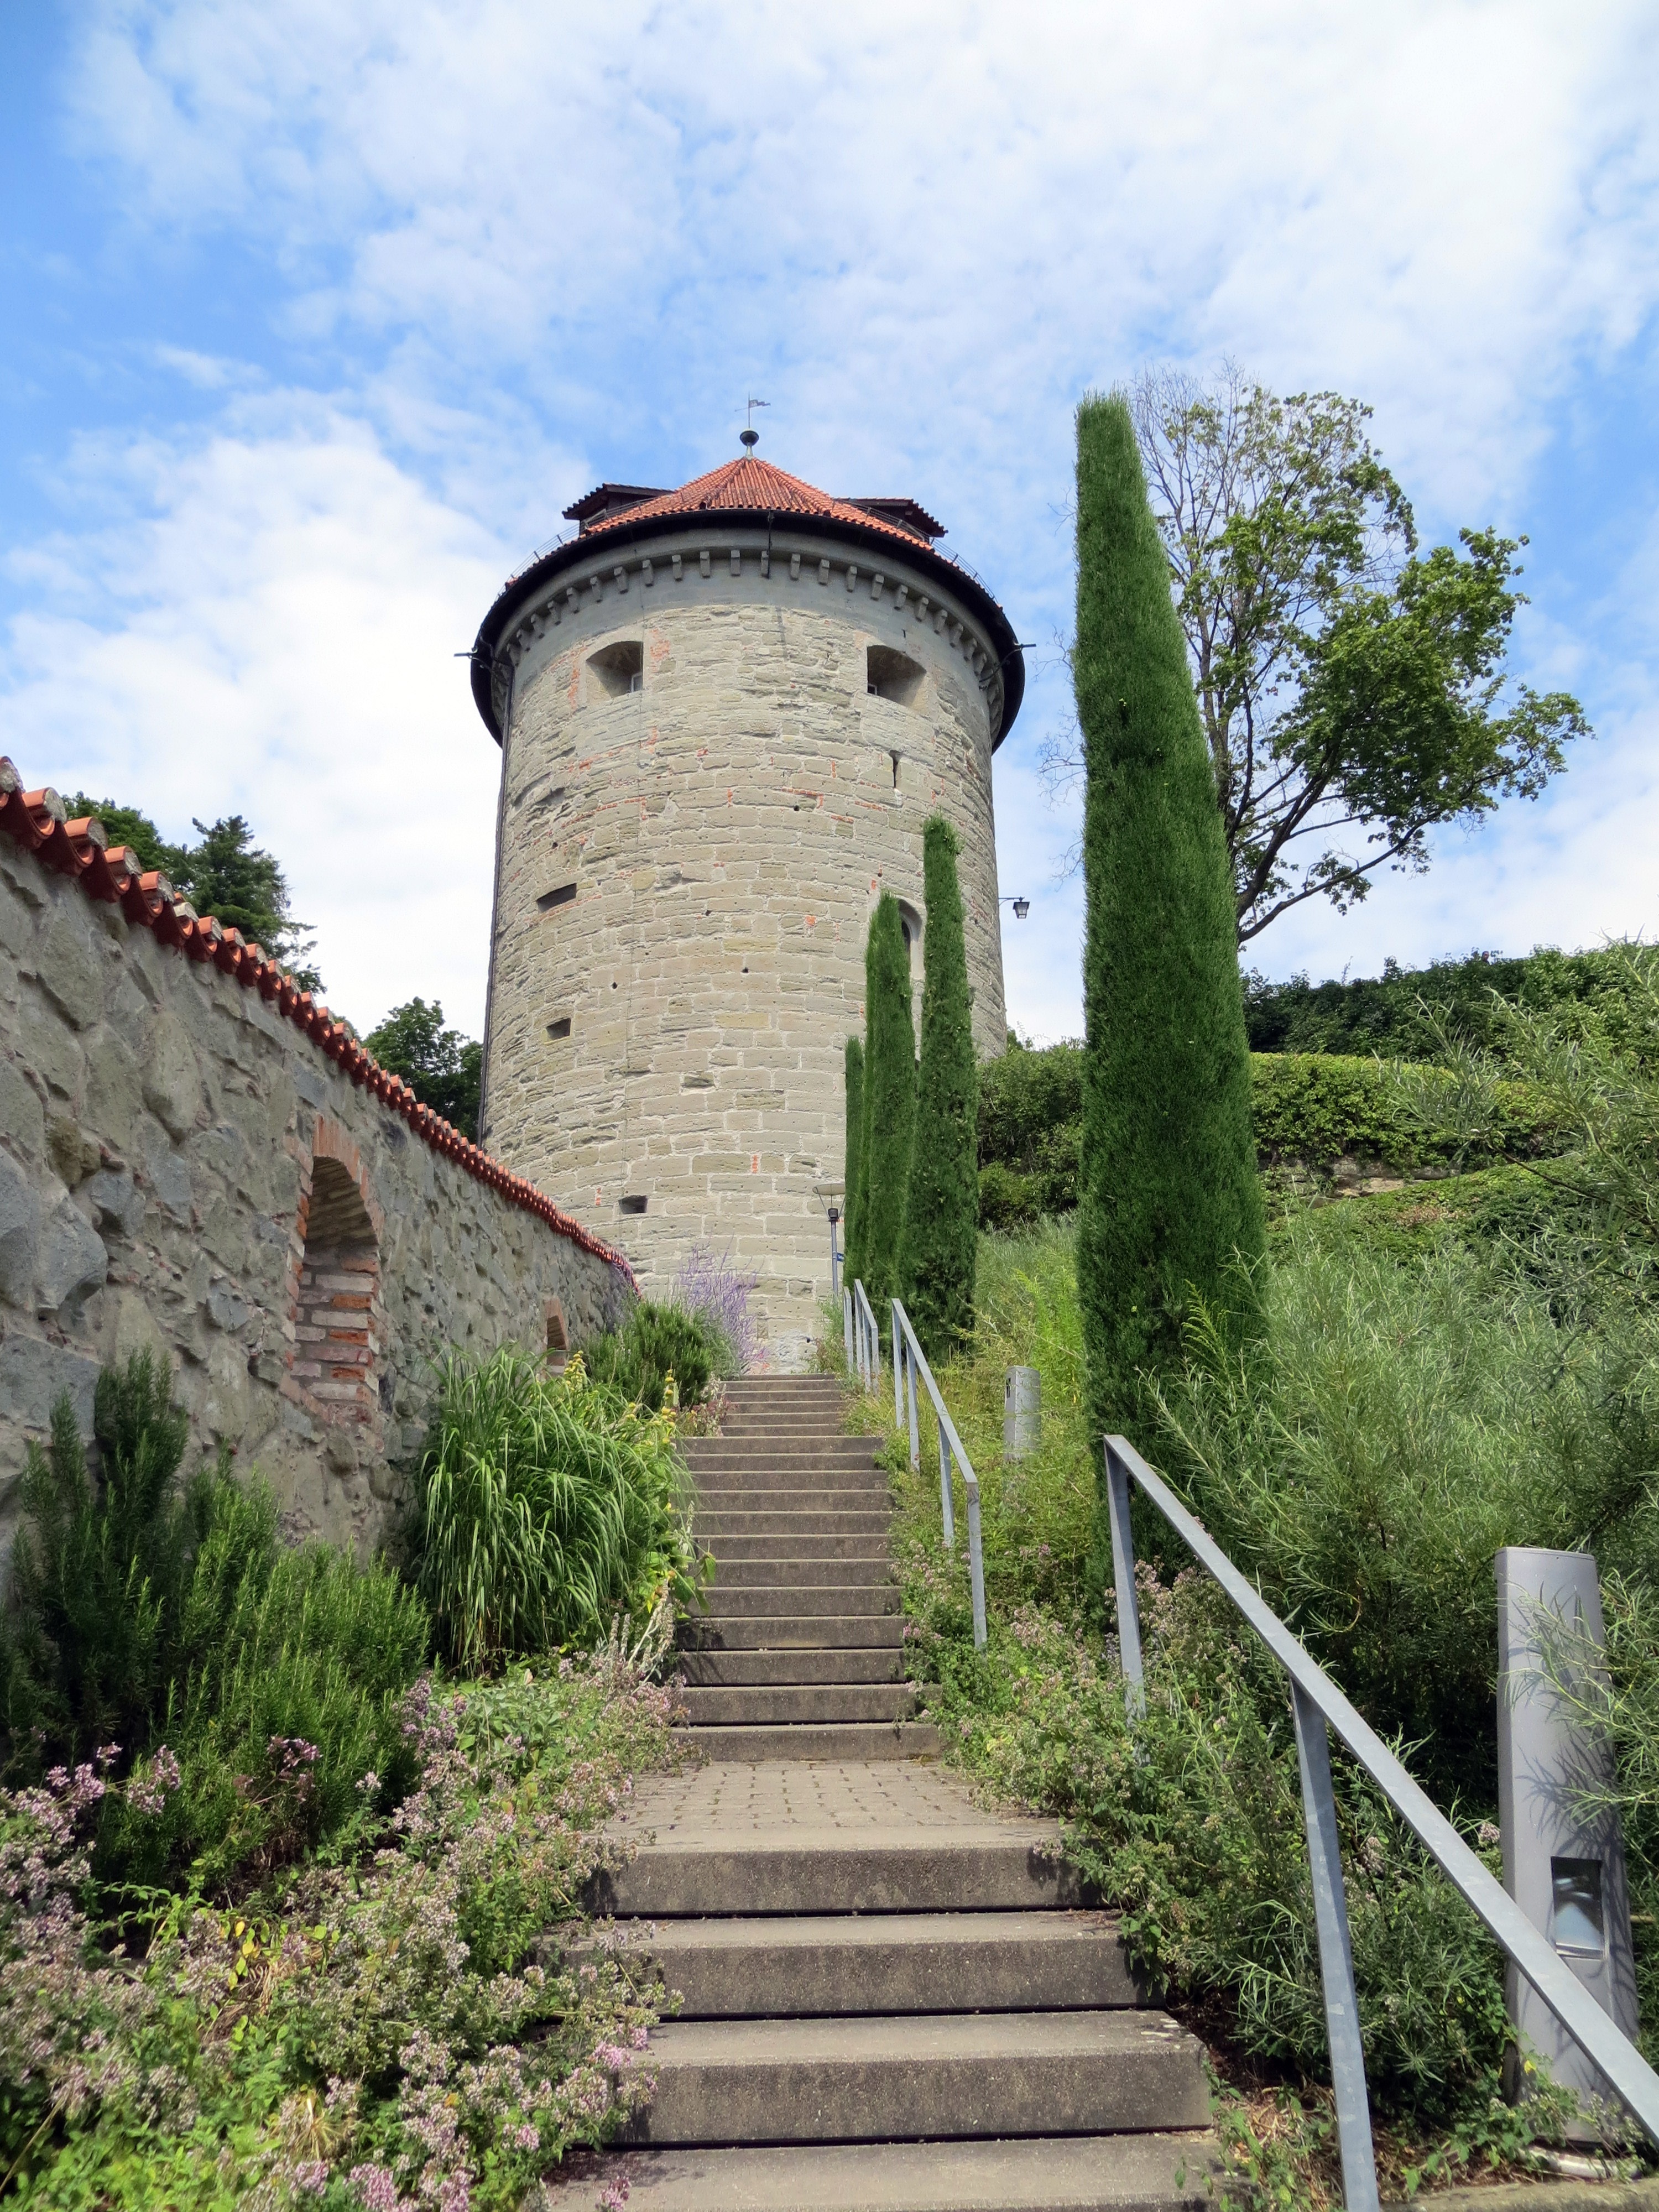
lake, building, chateau, city, village, tower, castle, fortification, tourism, waterway, flowers, old town, monastery, promenade, masonry, berlingen, lake constance, rural area